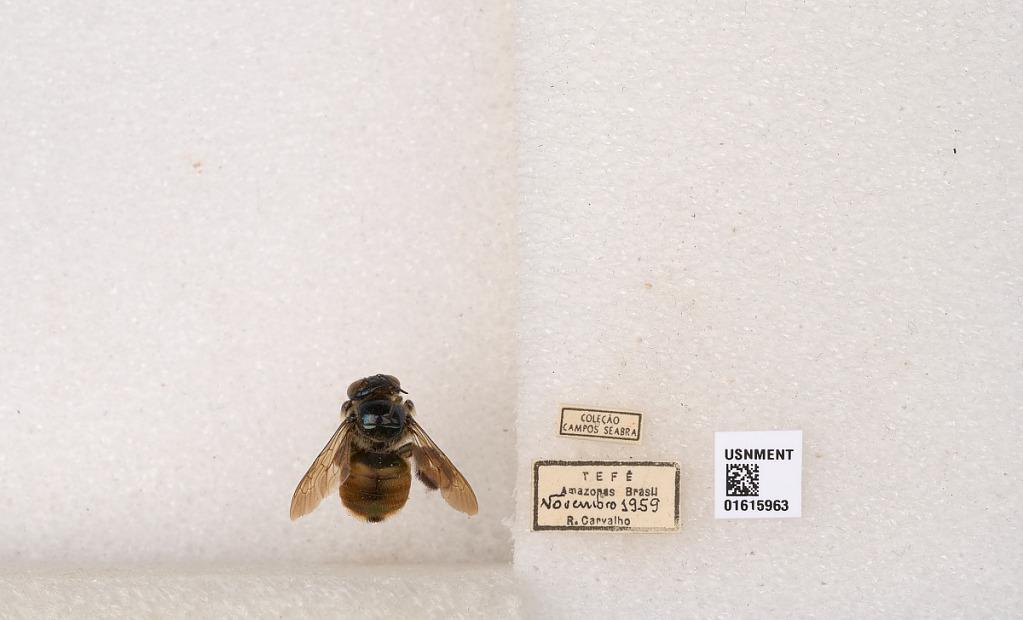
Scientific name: Xylocopa (Schonnherria) ornata Smith
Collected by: R. Carvalho
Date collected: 1959-11-1
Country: Brazil
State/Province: Amazonas
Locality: Tefe